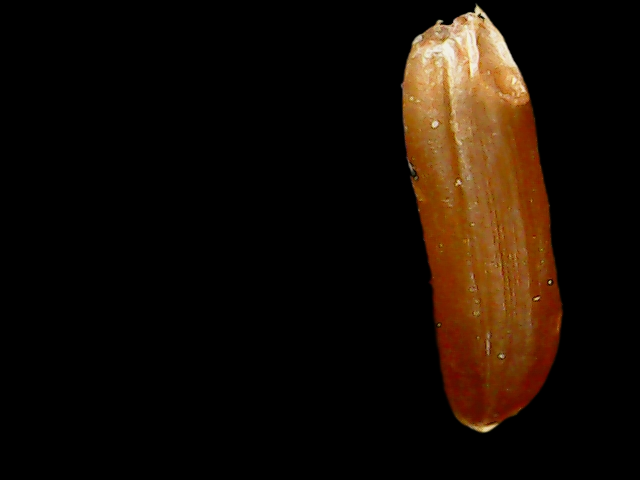
Rice variety: Binadhan20